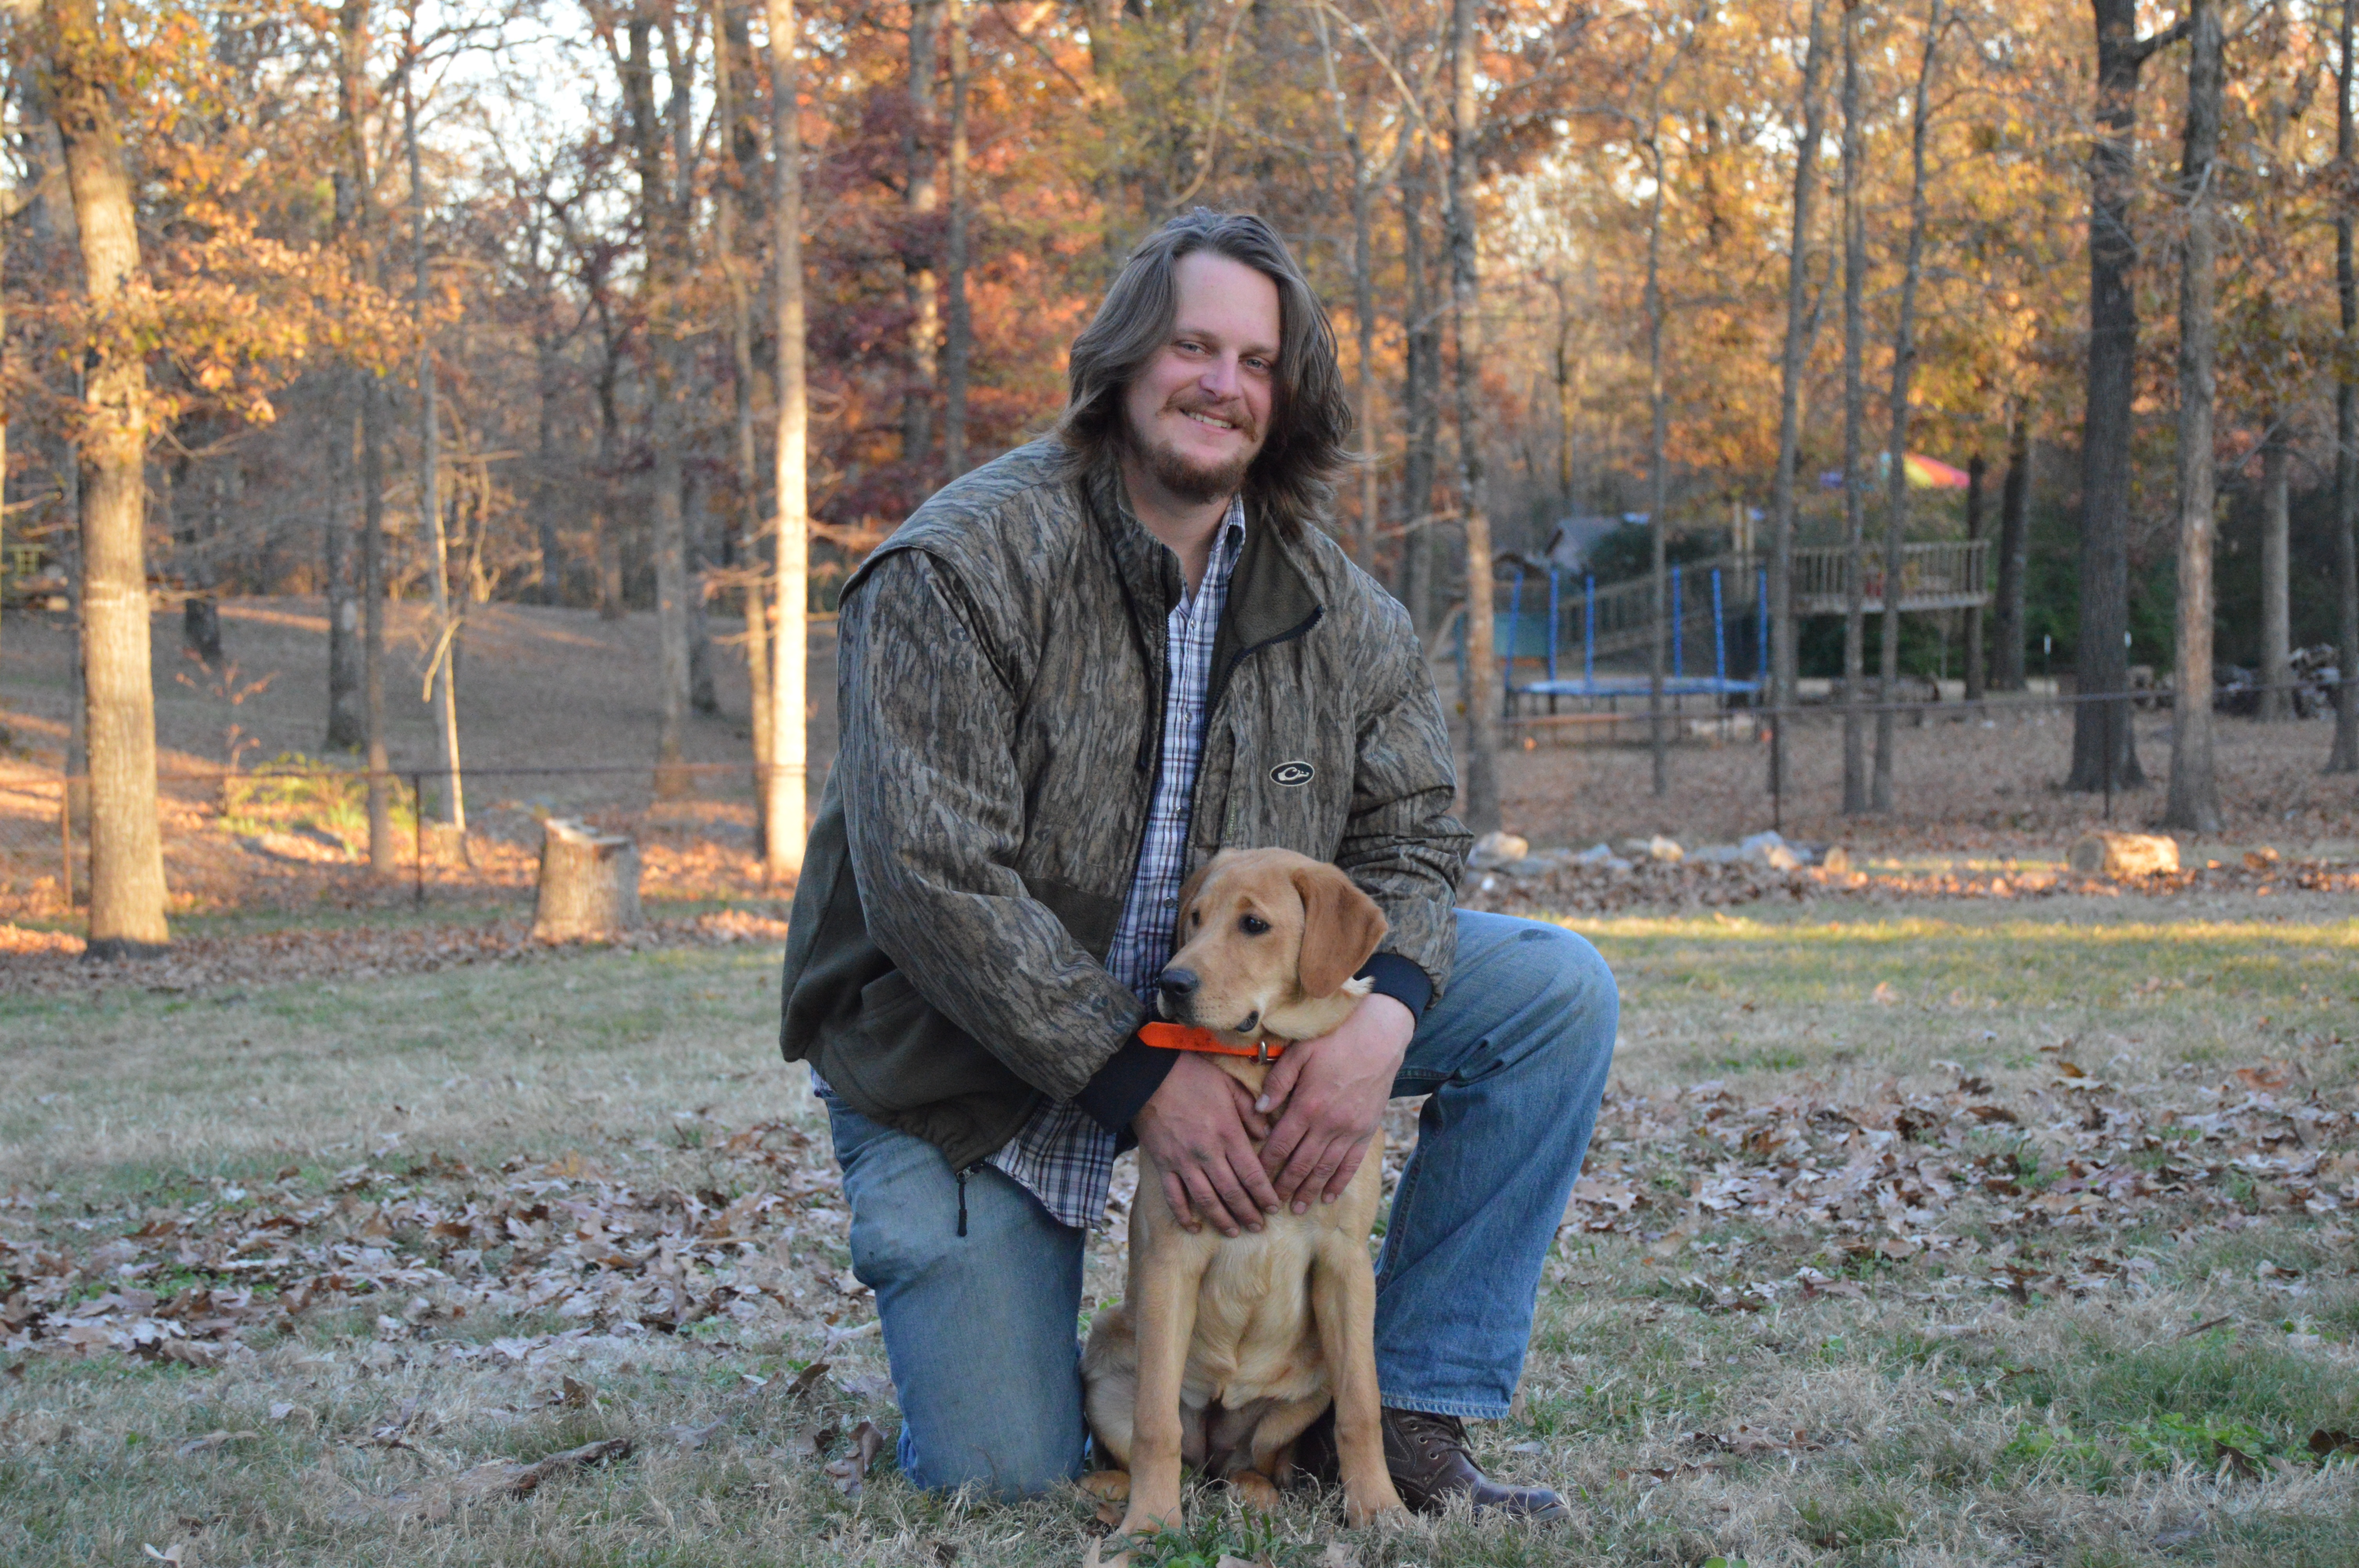
man, person, people, puppy, dog, animal, canine, male, pet, portrait, friendship, together, outdoors, men, happy, owner, adult